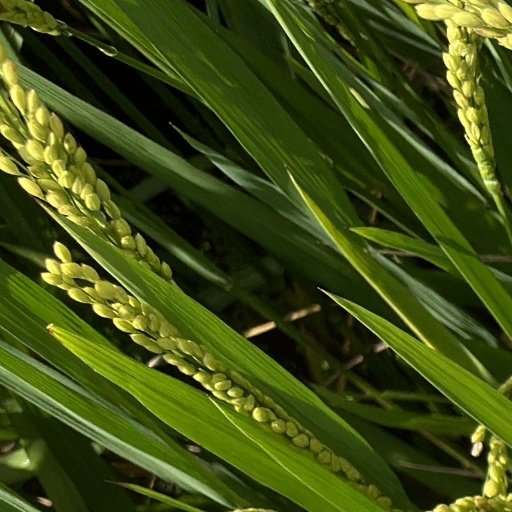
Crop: rice